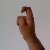
The image shows a hand gesture representing the letter 'X' in Indian Sign Language.